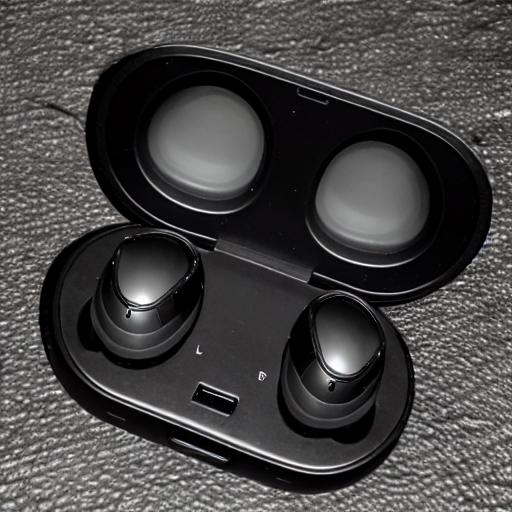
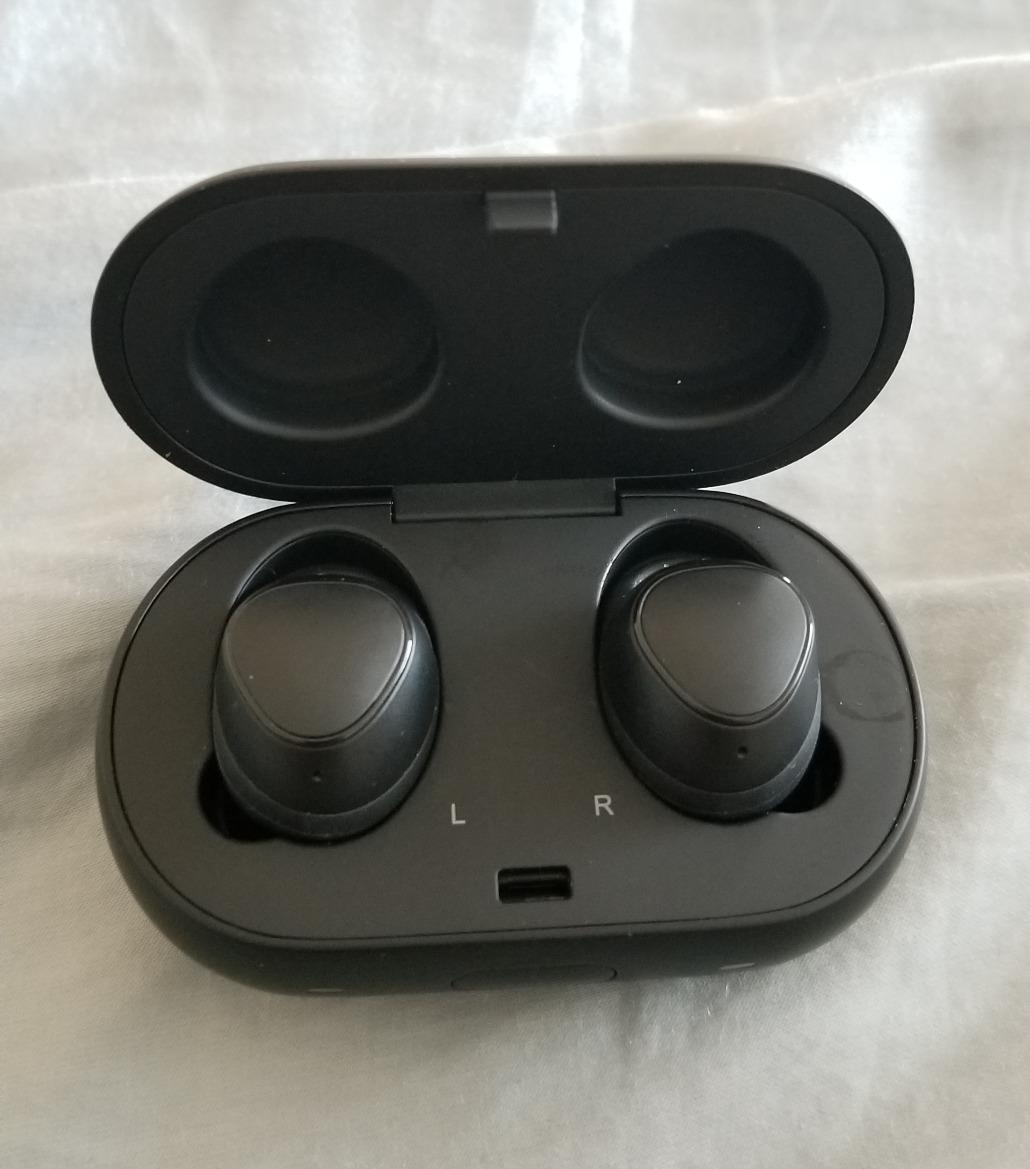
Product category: earbuds
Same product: no